Swapnil Munot

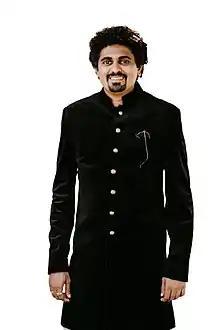
Triple seat Premier

Swapnil Sanjay Munot is an Indian actor & producer, known for Triple Seat (2019) Kho-Kho (2013) and Aga Bai Arechyaa 2 (2015).